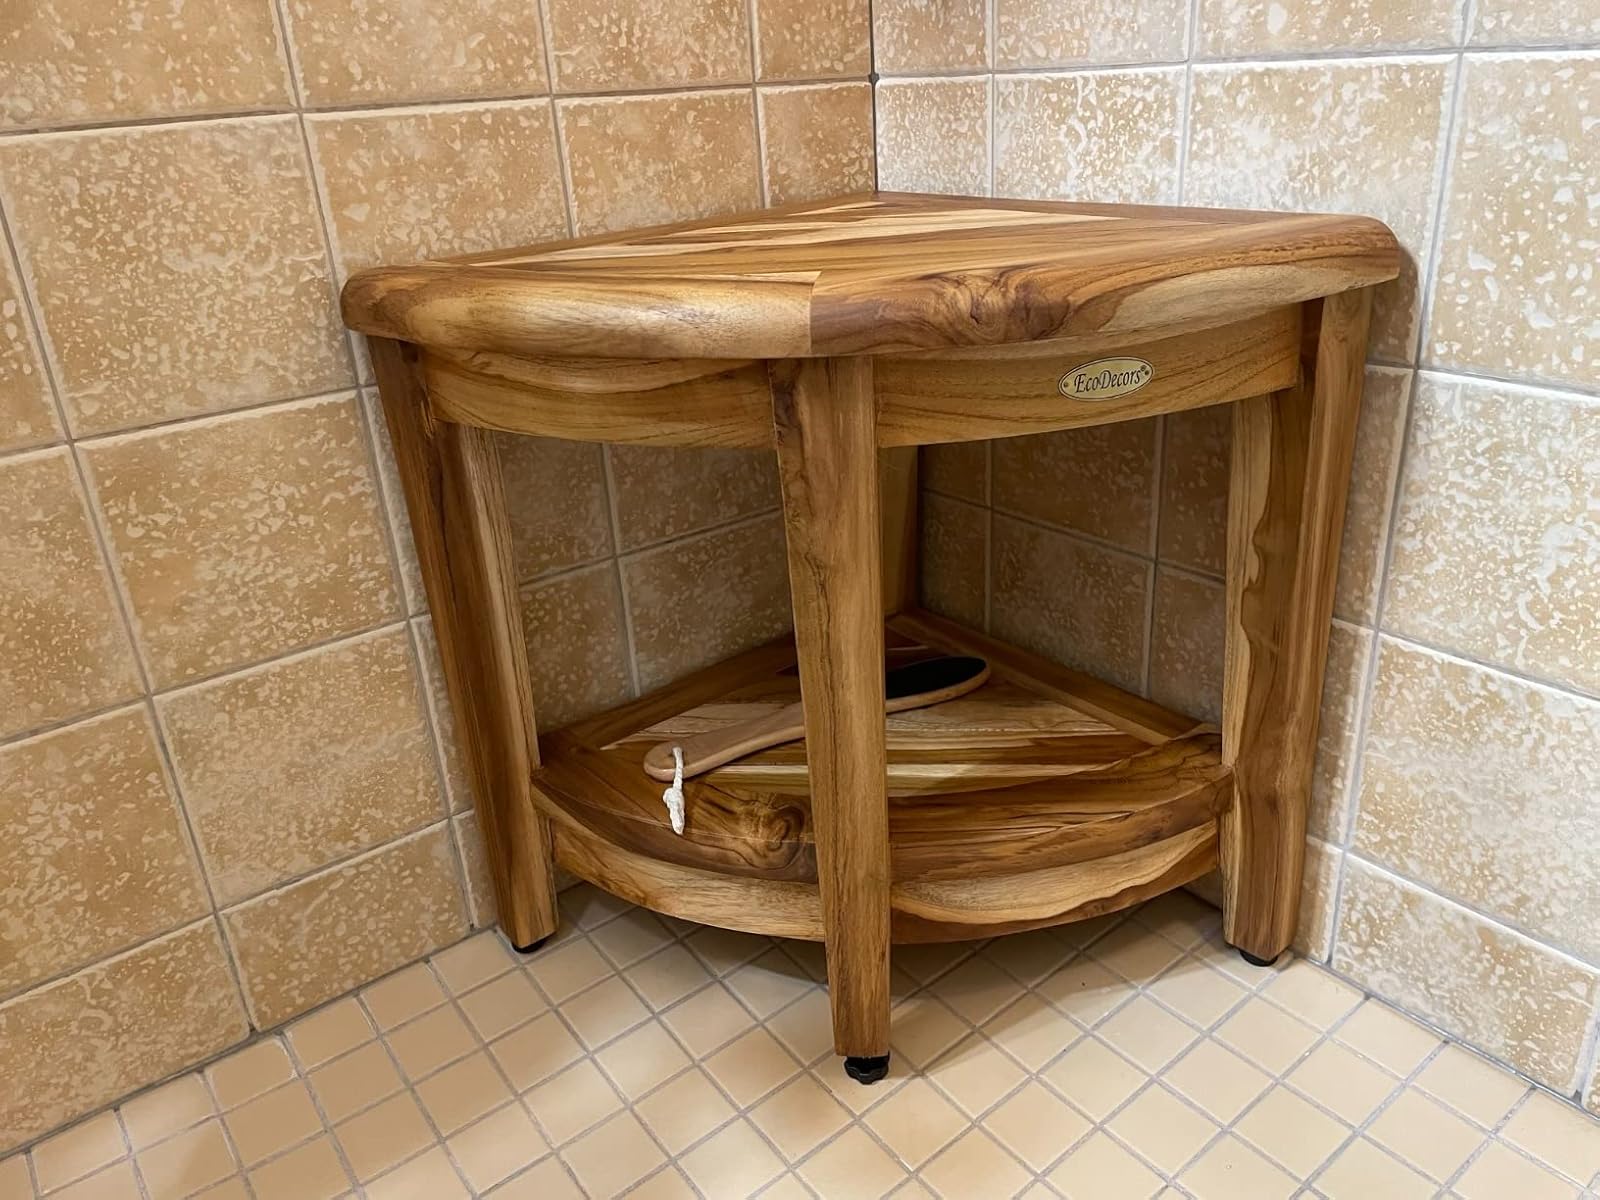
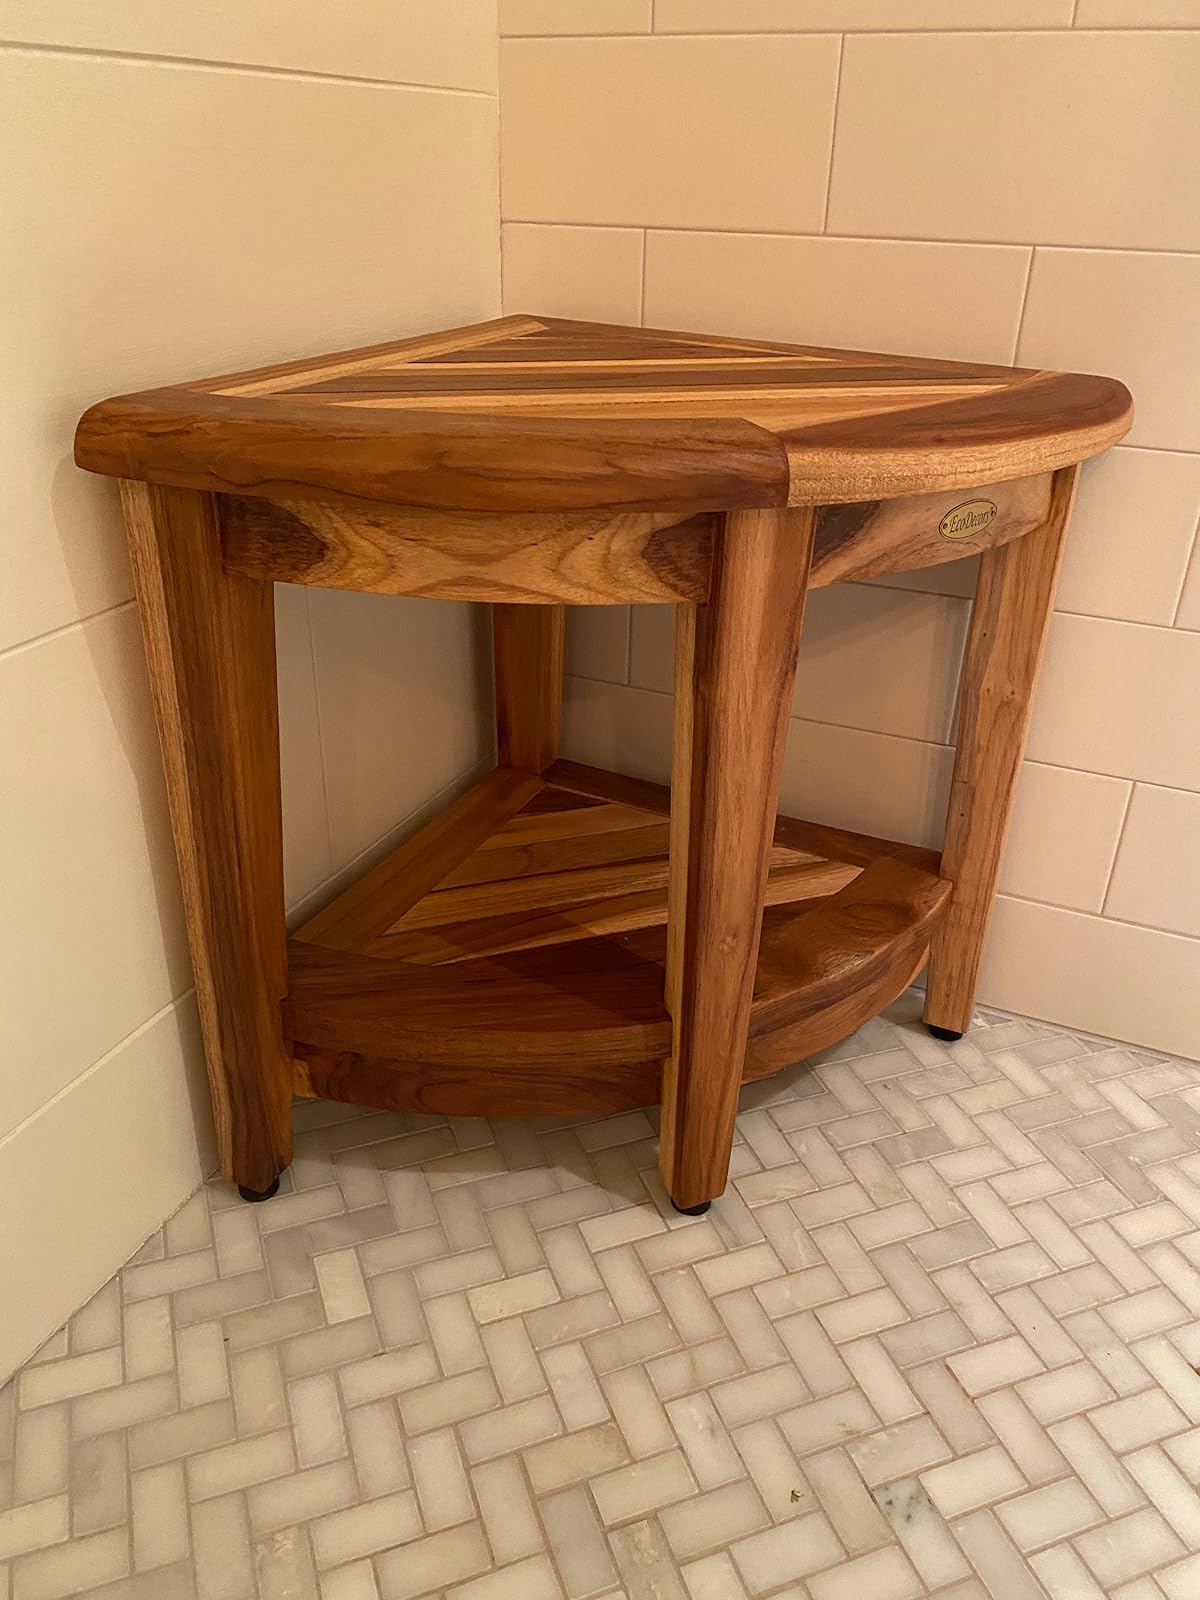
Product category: stool
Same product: yes